Glanosuchus

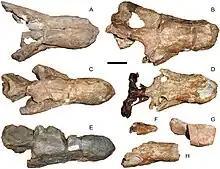
Skulls shown from above, including that of the holotype (C)

"Glanosuchus" may have been one of the first therapsids to achieve endothermy, or warm-bloodedness. Endothermy is seen today in mammals, the only living group of therapsids. Reptiles, the closest living relatives of mammals, are cold-blooded ectotherms with lower metabolic rates. Endothermic animals likely evolved from more primitive ectothermic synapsids sometime in the Permian or Triassic.